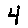
Label: 4